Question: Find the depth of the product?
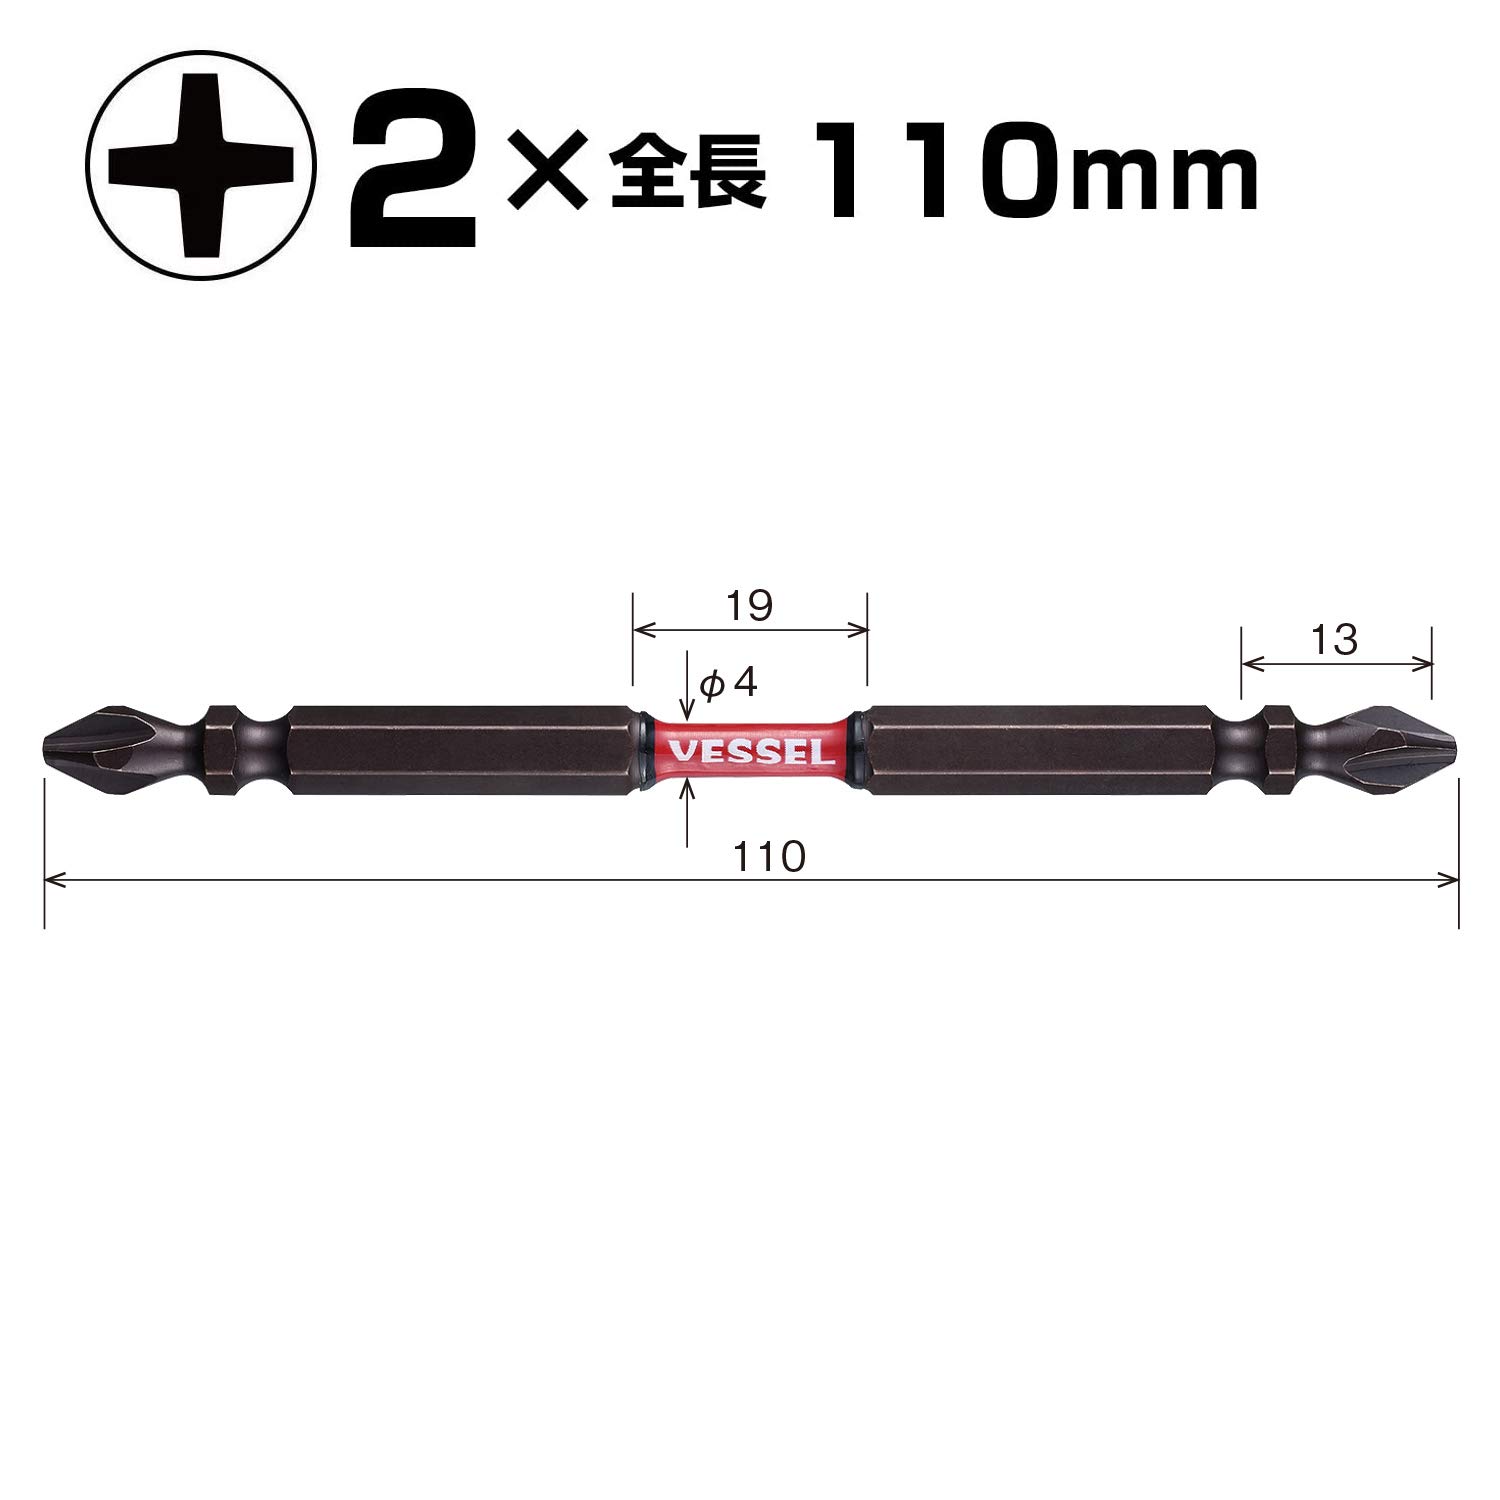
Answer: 110.0 millimetre